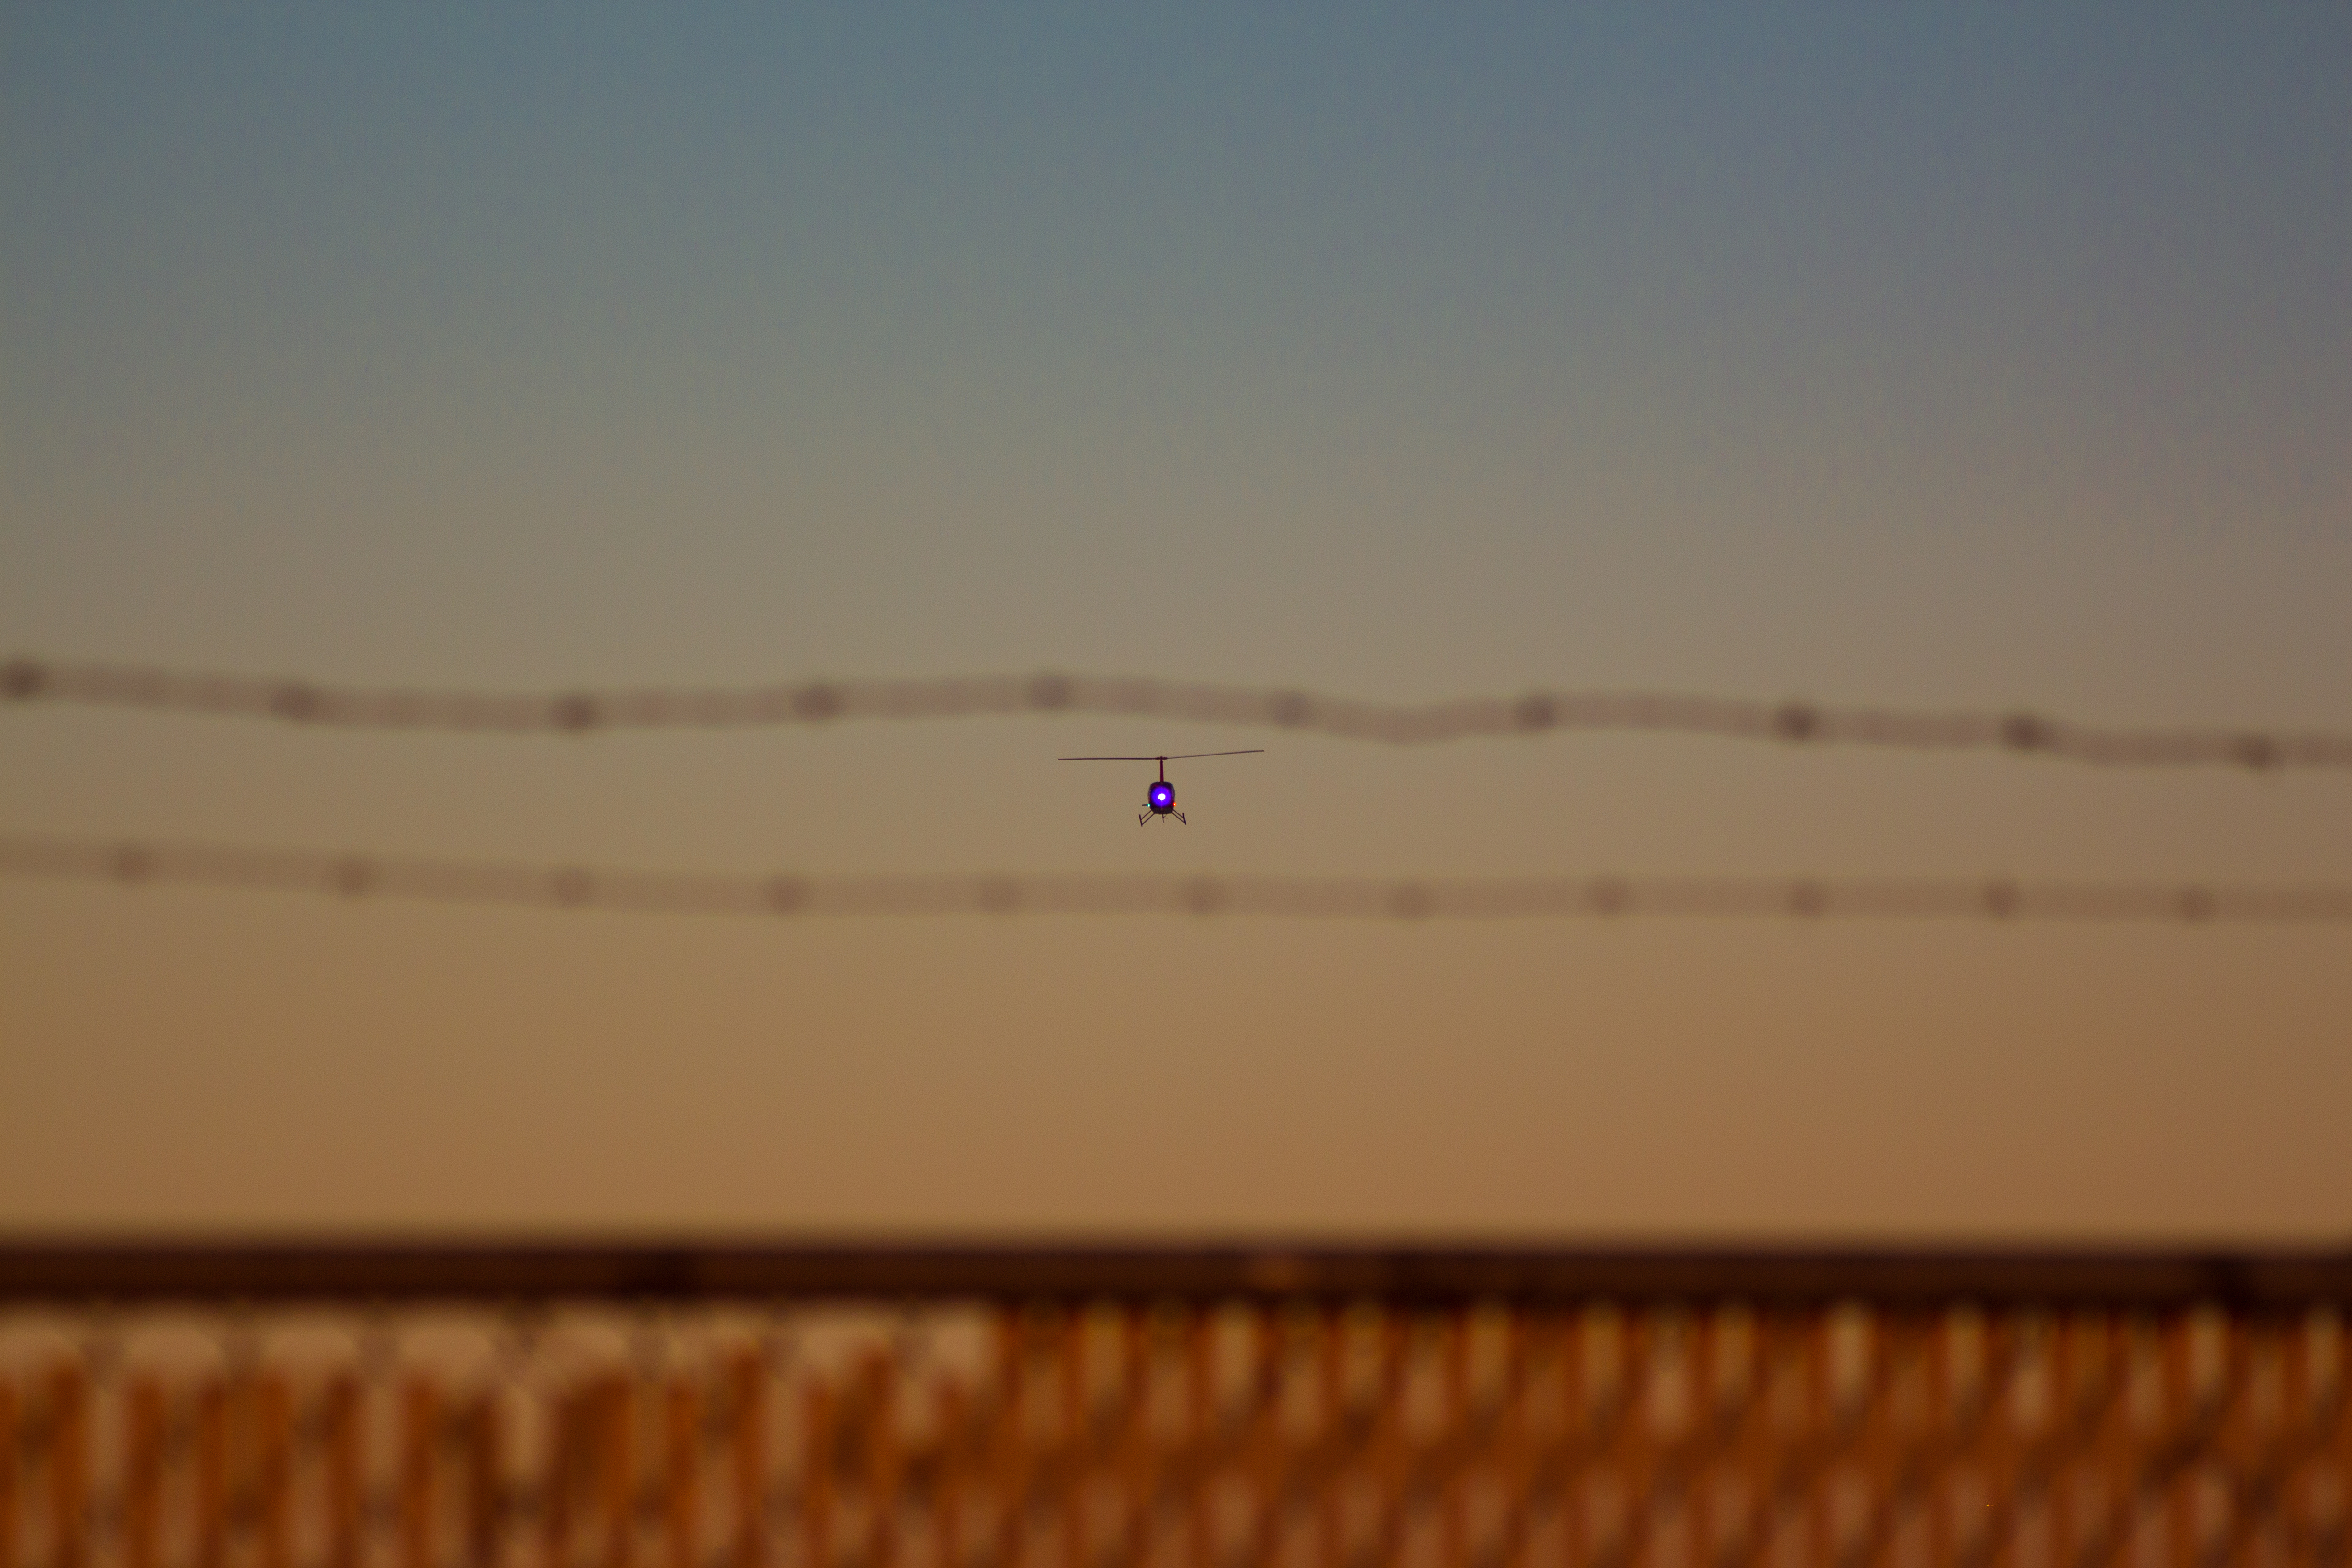
landscape, horizon, barbed wire, morning, desert, flying, wire, flight, helicopter, habitat, ecosystem, sahara, natural environment, atmospheric phenomenon, aeolian landform, atmosphere of earth